Sagene

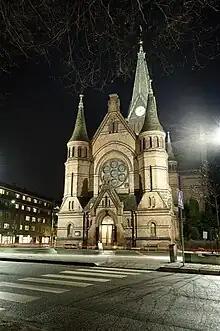
Sagene Church

Norway's oldest industrial building - Glads Mølle papermill - is located in Sagene. The cradle of industrialism in Norway stood here in the